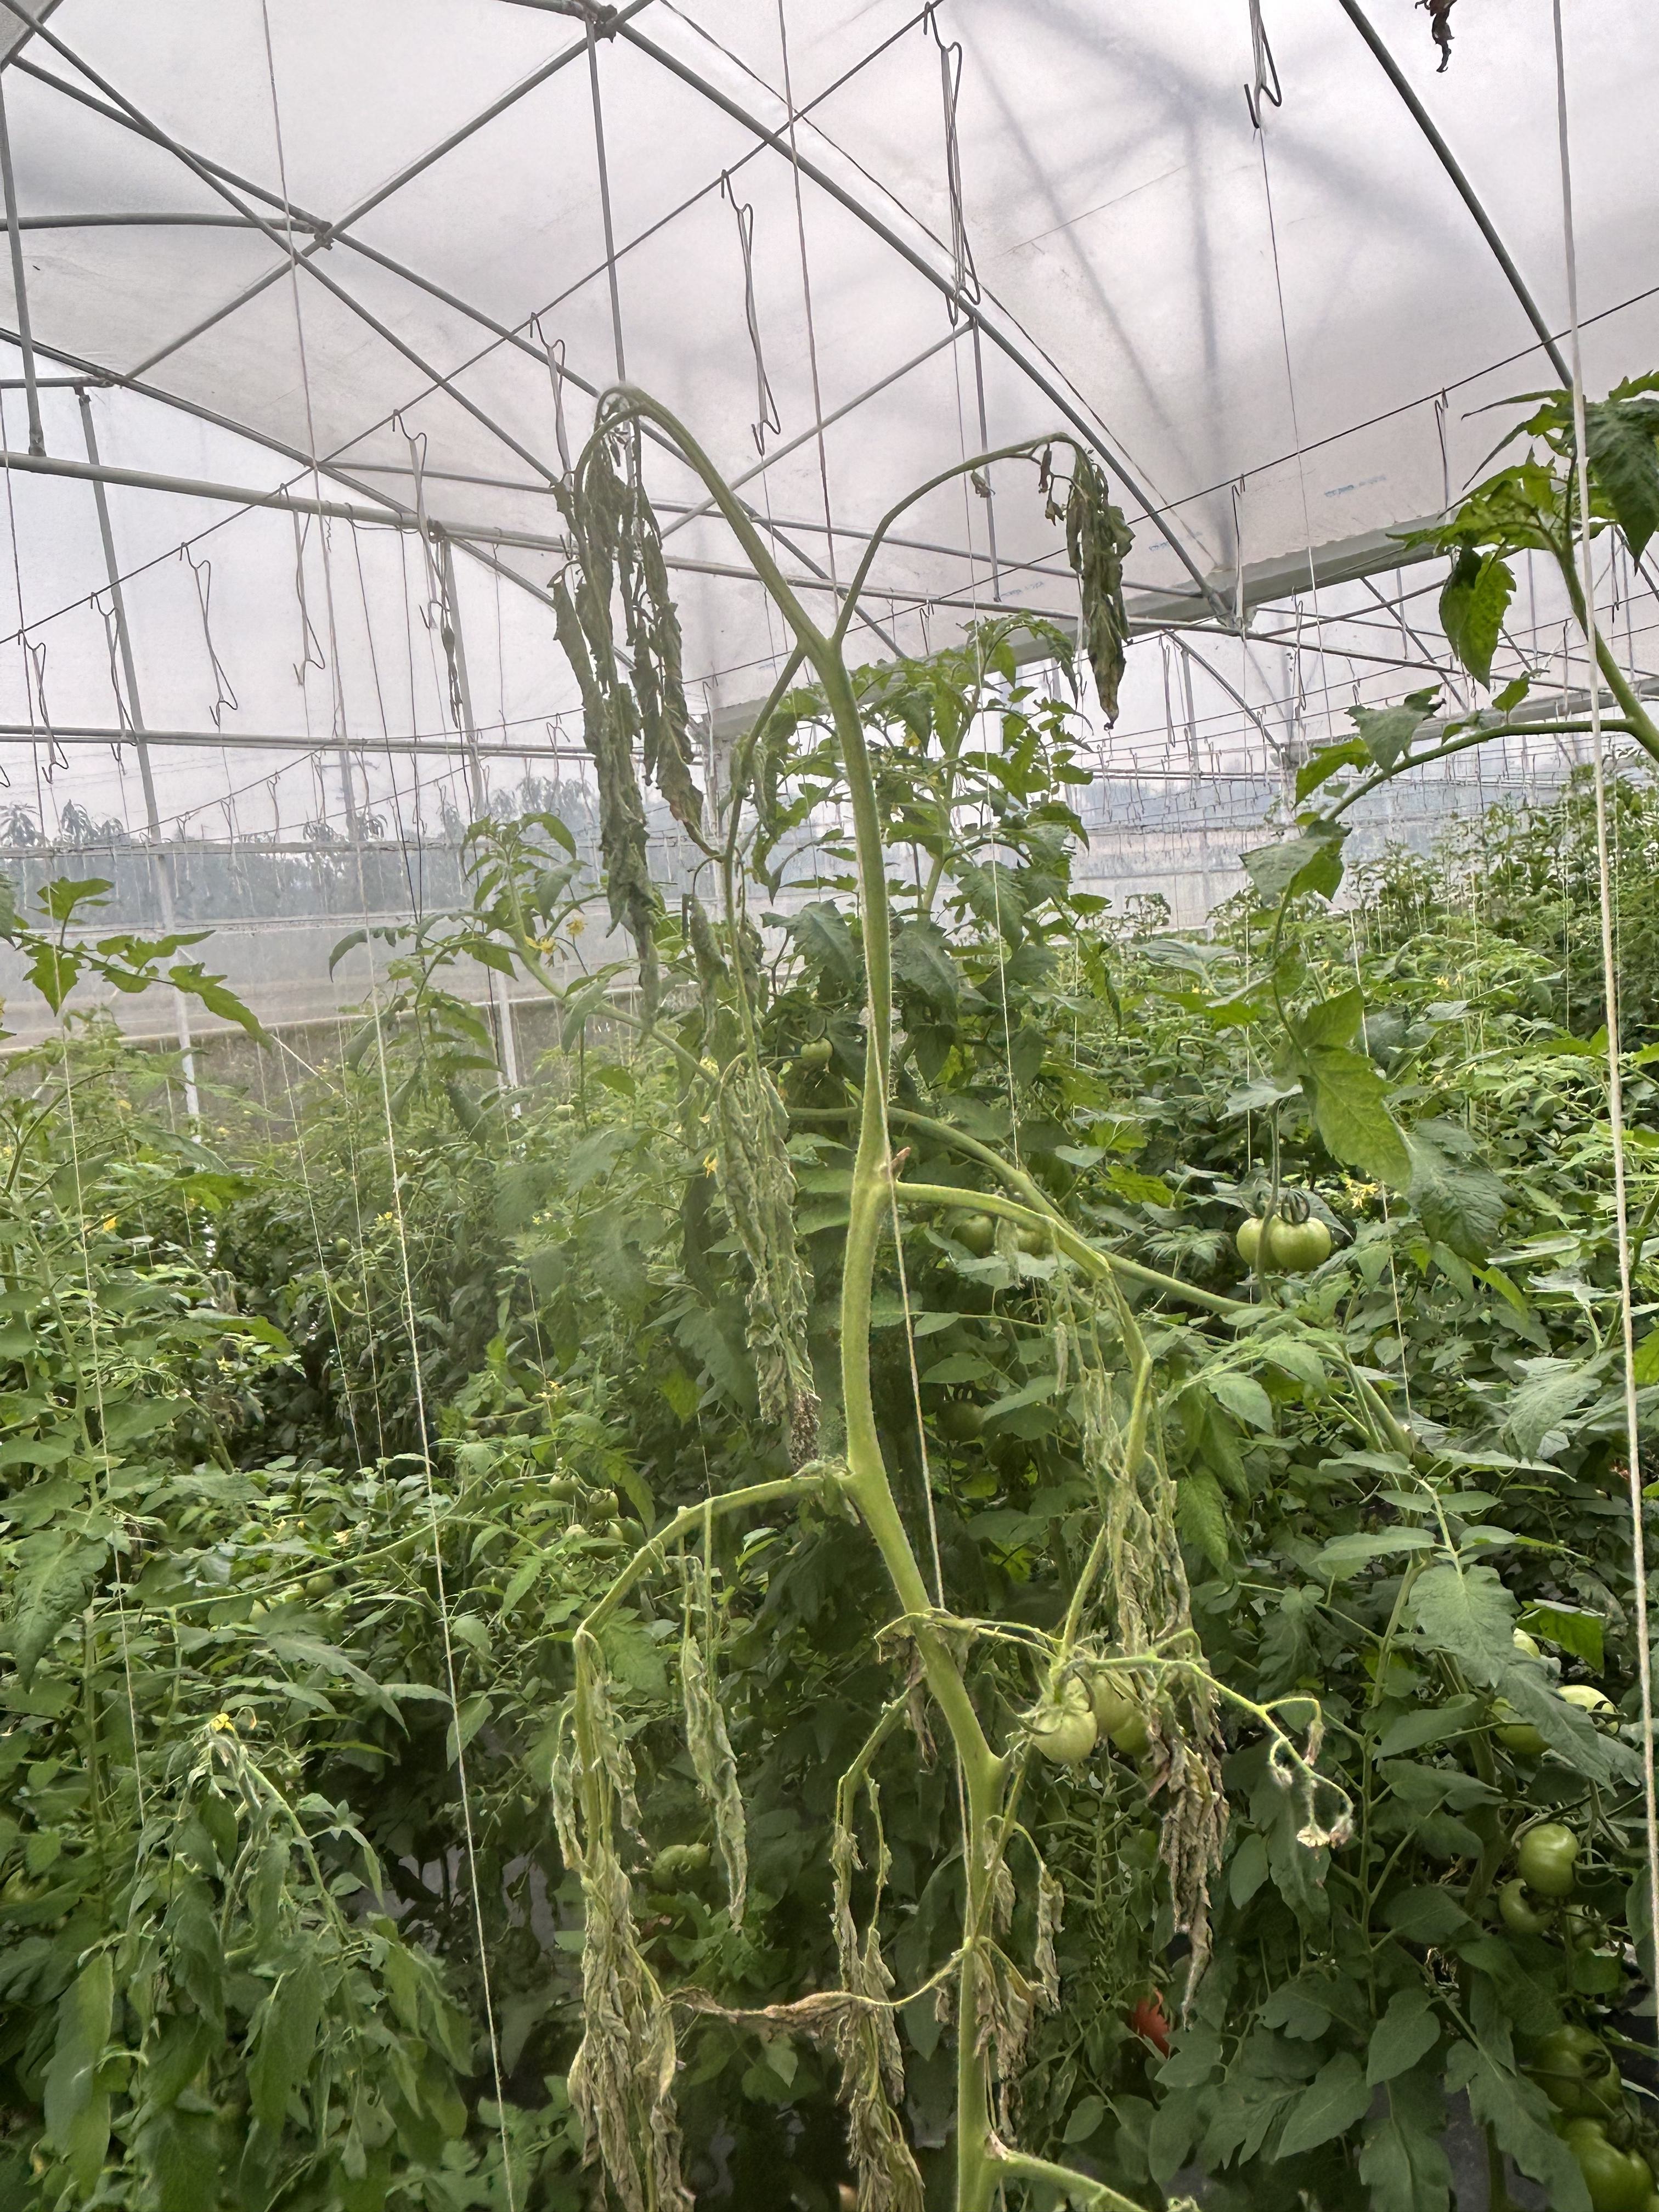
Disease: Wilt